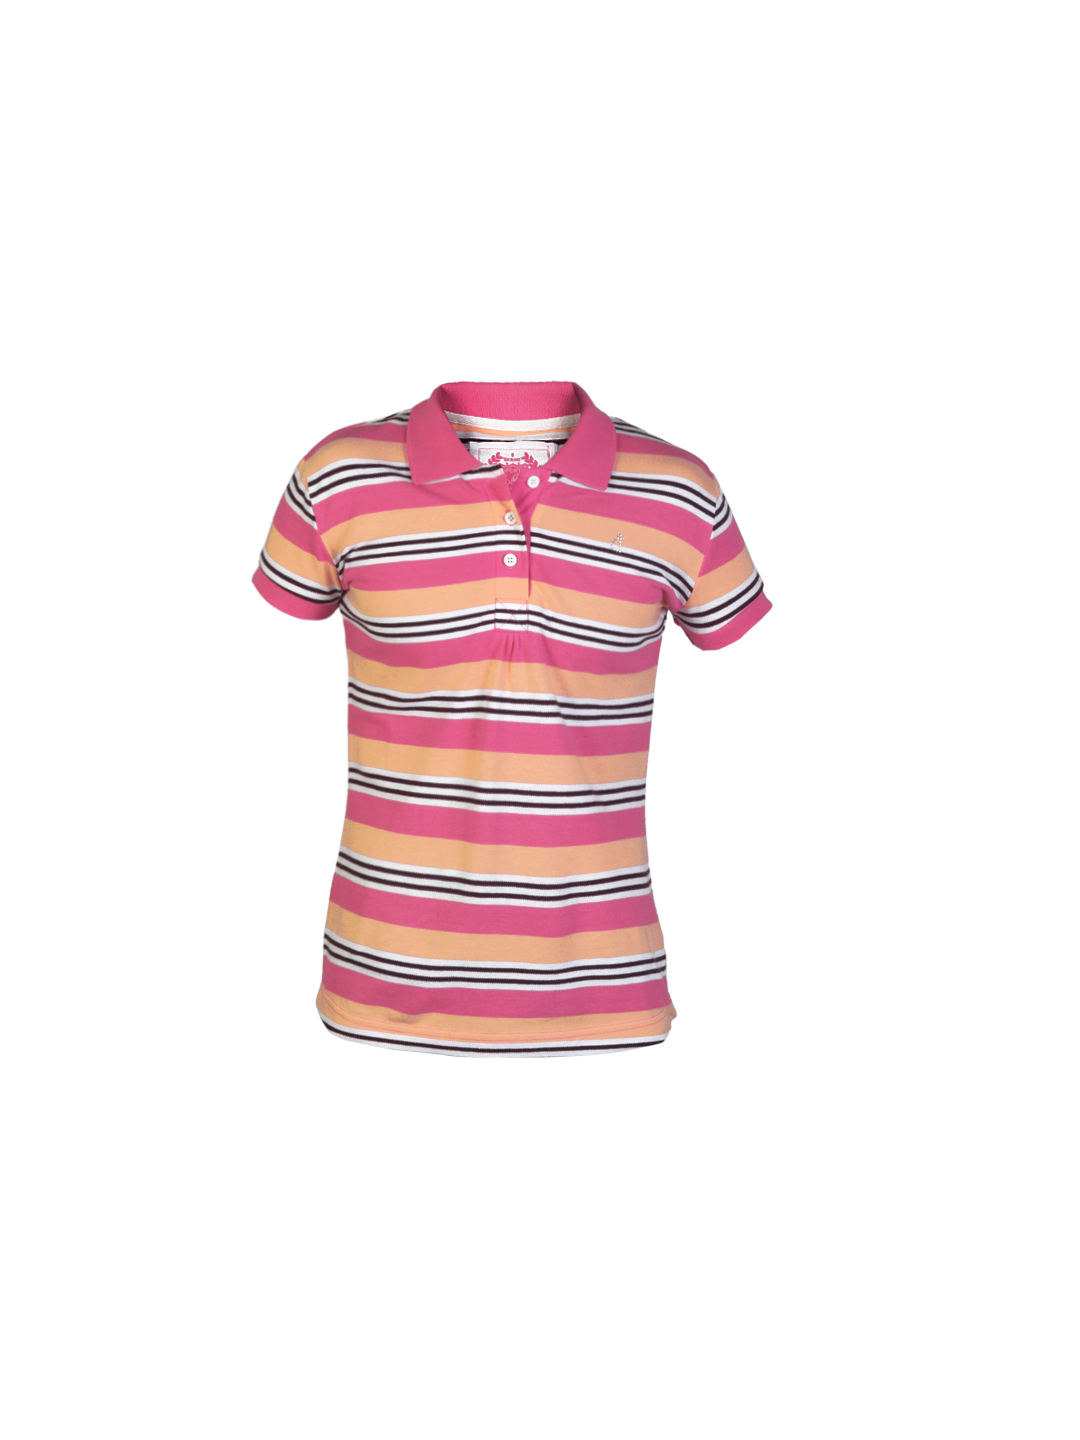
Gini and Jony Grils Polo Striped Pink T-shirt
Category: Apparel / Topwear / Tshirts
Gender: Girls
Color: Pink
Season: Summer 2012
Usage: Casual